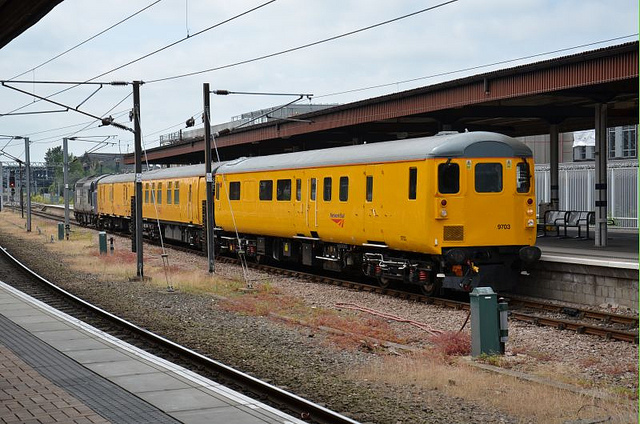
A long yellow train traveling past a train station.

A yellow train sits on the tracks beside the depot of a station under electric lines.

a train on a track near a platform

A train stopped on the rails at a train station.

A yellow train stopped at the train station.